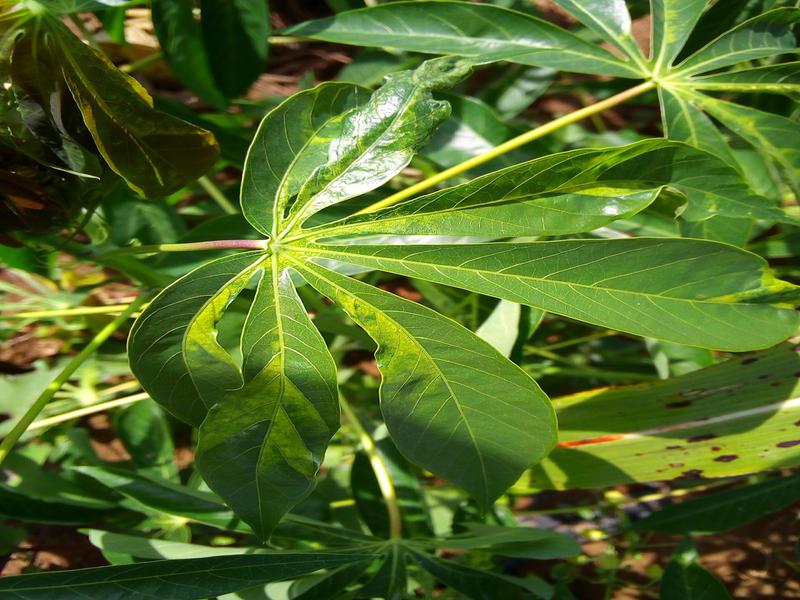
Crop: cassava
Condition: mosaic_disease